Answer in natural language. Estimate the real world distances between objects in the image. Which object is closer to sleek black flatscreen smart tv (marked A), Doorway (marked B) or black open-shelf tv stand (marked C)? Choose between the following options: black open-shelf tv stand (marked C) or Doorway (marked B)
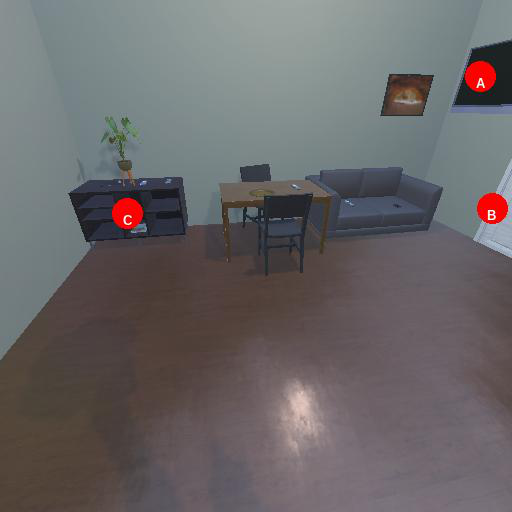
<answer>Doorway (marked B)</answer>